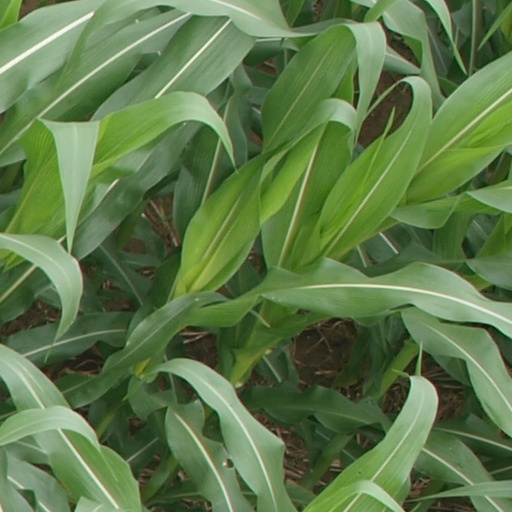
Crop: maize; corn